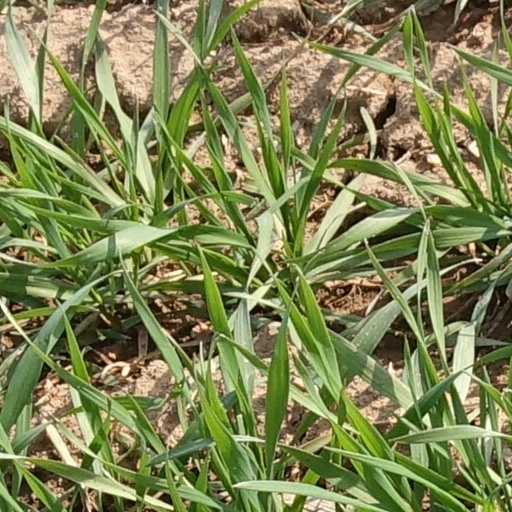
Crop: wheat